History of Baldwin Wallace University

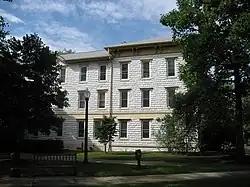
Kohler Hall originally called the Methodist Children's Home

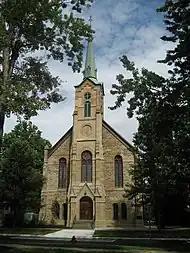
Lindsay Crossman Chapel

German Wallace (1864–1913) was originally established under Baldwin Institute. German Wallace College was a German Methodist institution. In the late 1850s and early 1860s, a surge of German workers began to settle in present-day Berea, OH, to work in John Baldwin's sandstone quarries. German American James Wallace pledged funds to Baldwin Institute under the condition that they offer college courses. The funds James Wallace pledged were for a new building. Due to now offering college courses in 1856, a Charter was granted establishing Baldwin University. Baldwin Institute immediately began to attract and recruit students of German descent. This recruitment eventually established a German department at Baldwin University.